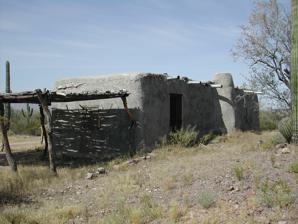
Building: Dos Lomitas Ranch
Country: Mexico
Year built: 1914
Historic house in Arizona, United States United States historic place Dos Lomitas Ranch U.S. National Register of Historic Places U.S. Historic district Dos Lomitas ranch house Show map of Arizona Show map of the United States Location Pima County, Arizona Nearest city Ajo, Arizona Coordinates 31°51′29″N 112°44′25″W / 31.85806°N 112.74028°W / 31.85806; -112.74028 Built 1914 Built by Robert Louis Gray NRHP reference No. 94000426 Added to NRHP May 6, 1994 The Dos Lomitas Ranch , also known as the Rattlesnake Ranch , Blankenship Well and the Gray Ranch , was the first of fifteen ranches and line camps in the Gray family cattle business in the Sonoran Desert country north of the US-Mexico border in Arizona . The ranch is now part of Organ Pipe Cactus National Monument . The period of significance begins for the district with the purchase of the water rights for the ranch in 1919 and ends with the death with the last of the three Gray sons, Robert, Jr., in 1976, and the subsequent removal of the last of the Gray's cattle from the monument. The main ranch house, is regarded as a rare example of the earlier "Sonoran traditional ranch style," characterized by thick adobe walls, weather exposed or stuccoed, beamed ceiling, flat roof and floor of packed earth, often laid out in an L-form. An outbuilding is built of railroad ties covered with corrugated roofing. See also Bates Well Ranch , another of the Gray family ranches in Organ Pipe Cactus National Monument Gachado Well and Line Camp , a Gray family line camp References